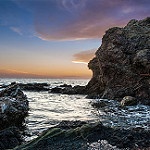
Label: sea